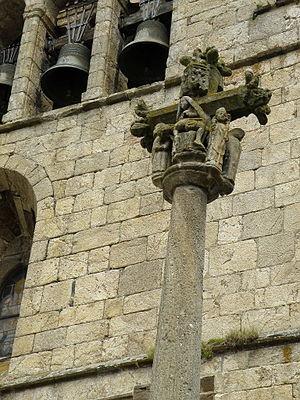
Arlempdes, comm. de la Haute-Loire, France (région Auvergne). Calvaire près de l'entrée de l'église.
Arlempdes est une commune du département de la Haute-Loire, dans la région Auvergne-Rhône-Alpes, en France, située à 27 km environ au sud-est du Puy-en-Velay. Ses habitants sont appelés les Arlempdois.